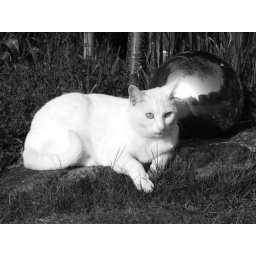
Snowy posing in the flower bed